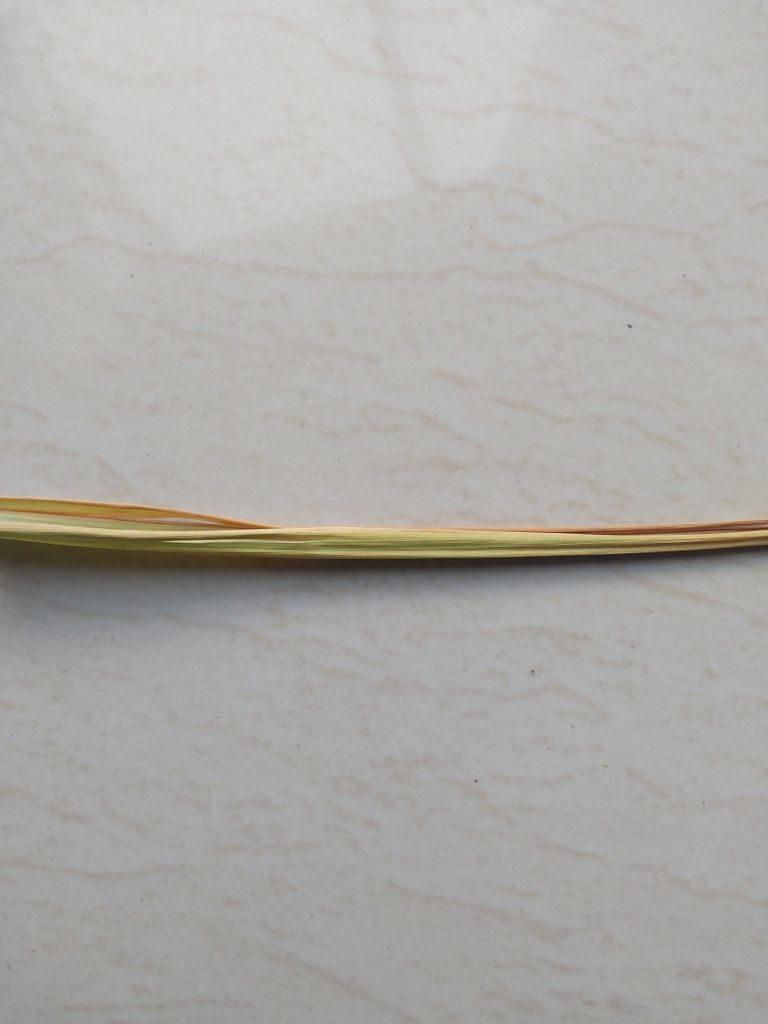
Label: Yellow Leaf